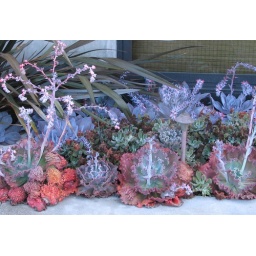
Colorful plants in front of a beach house.